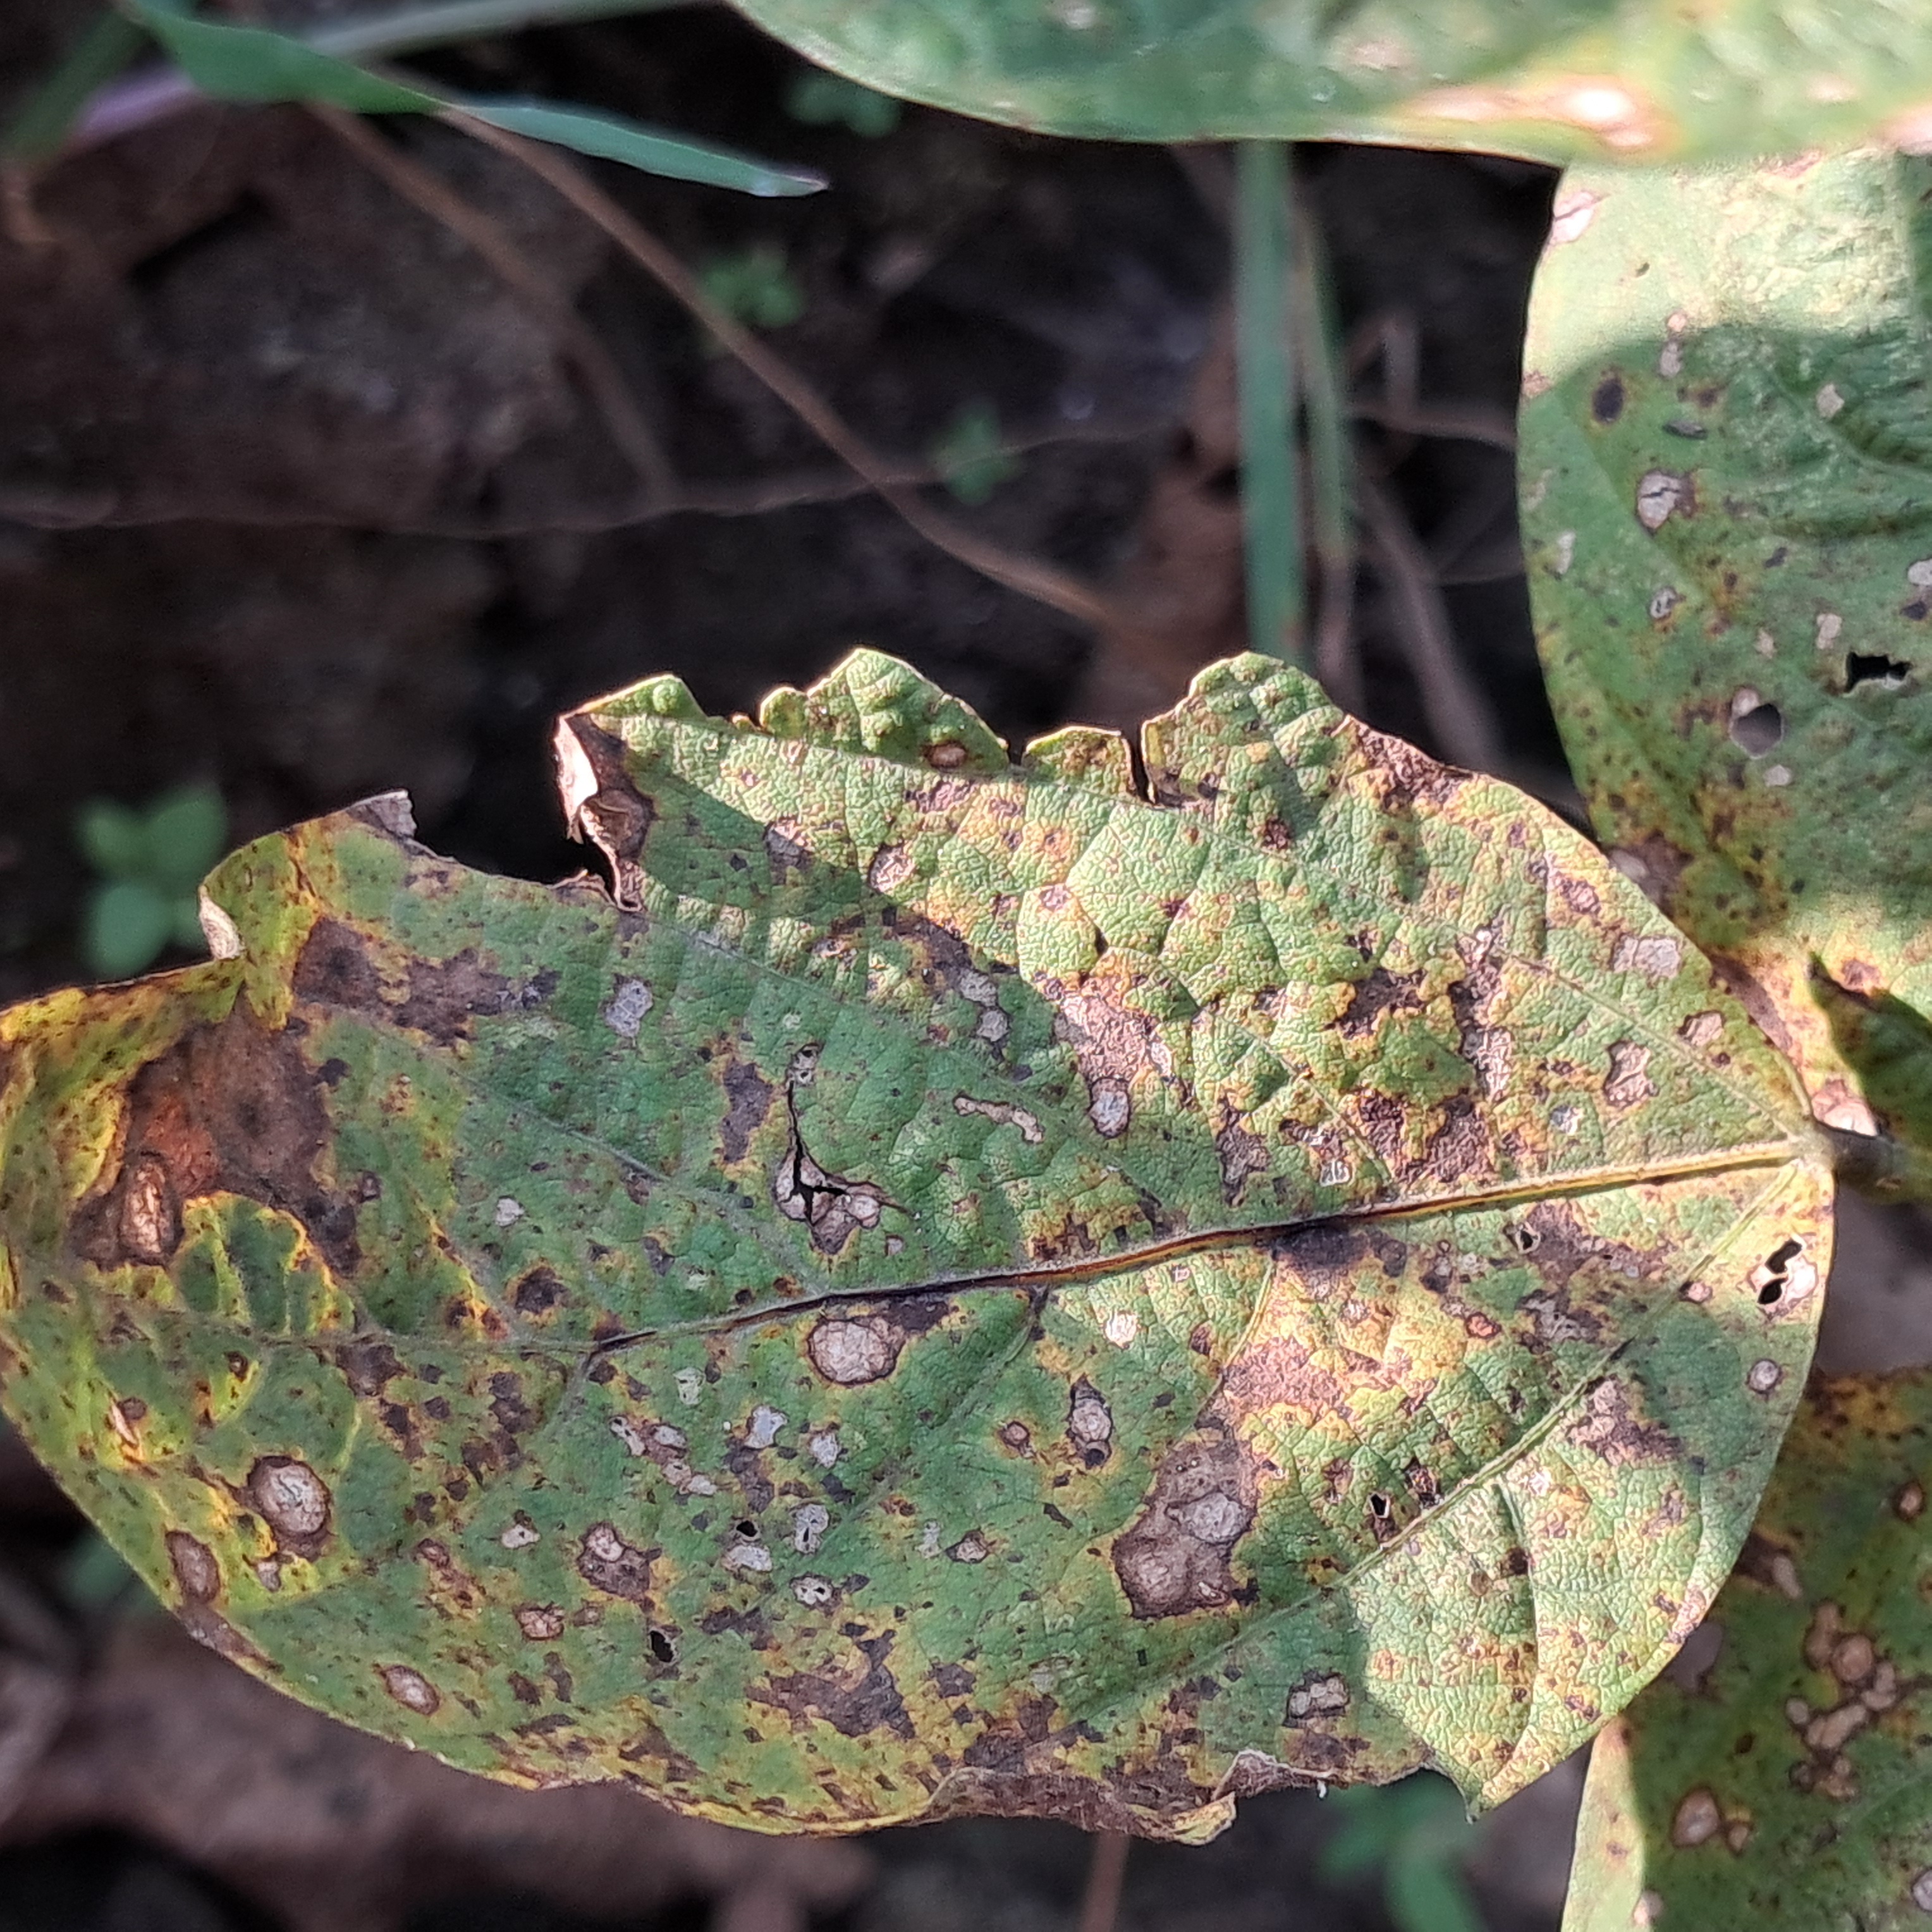
Label: Rust